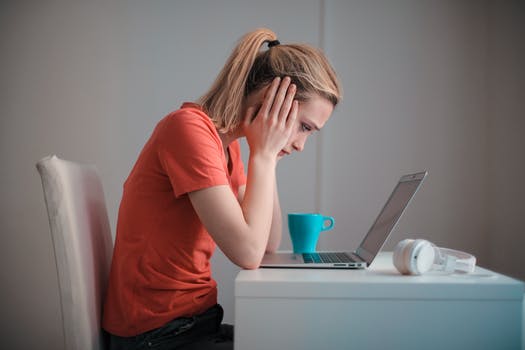
Label: No Watermark